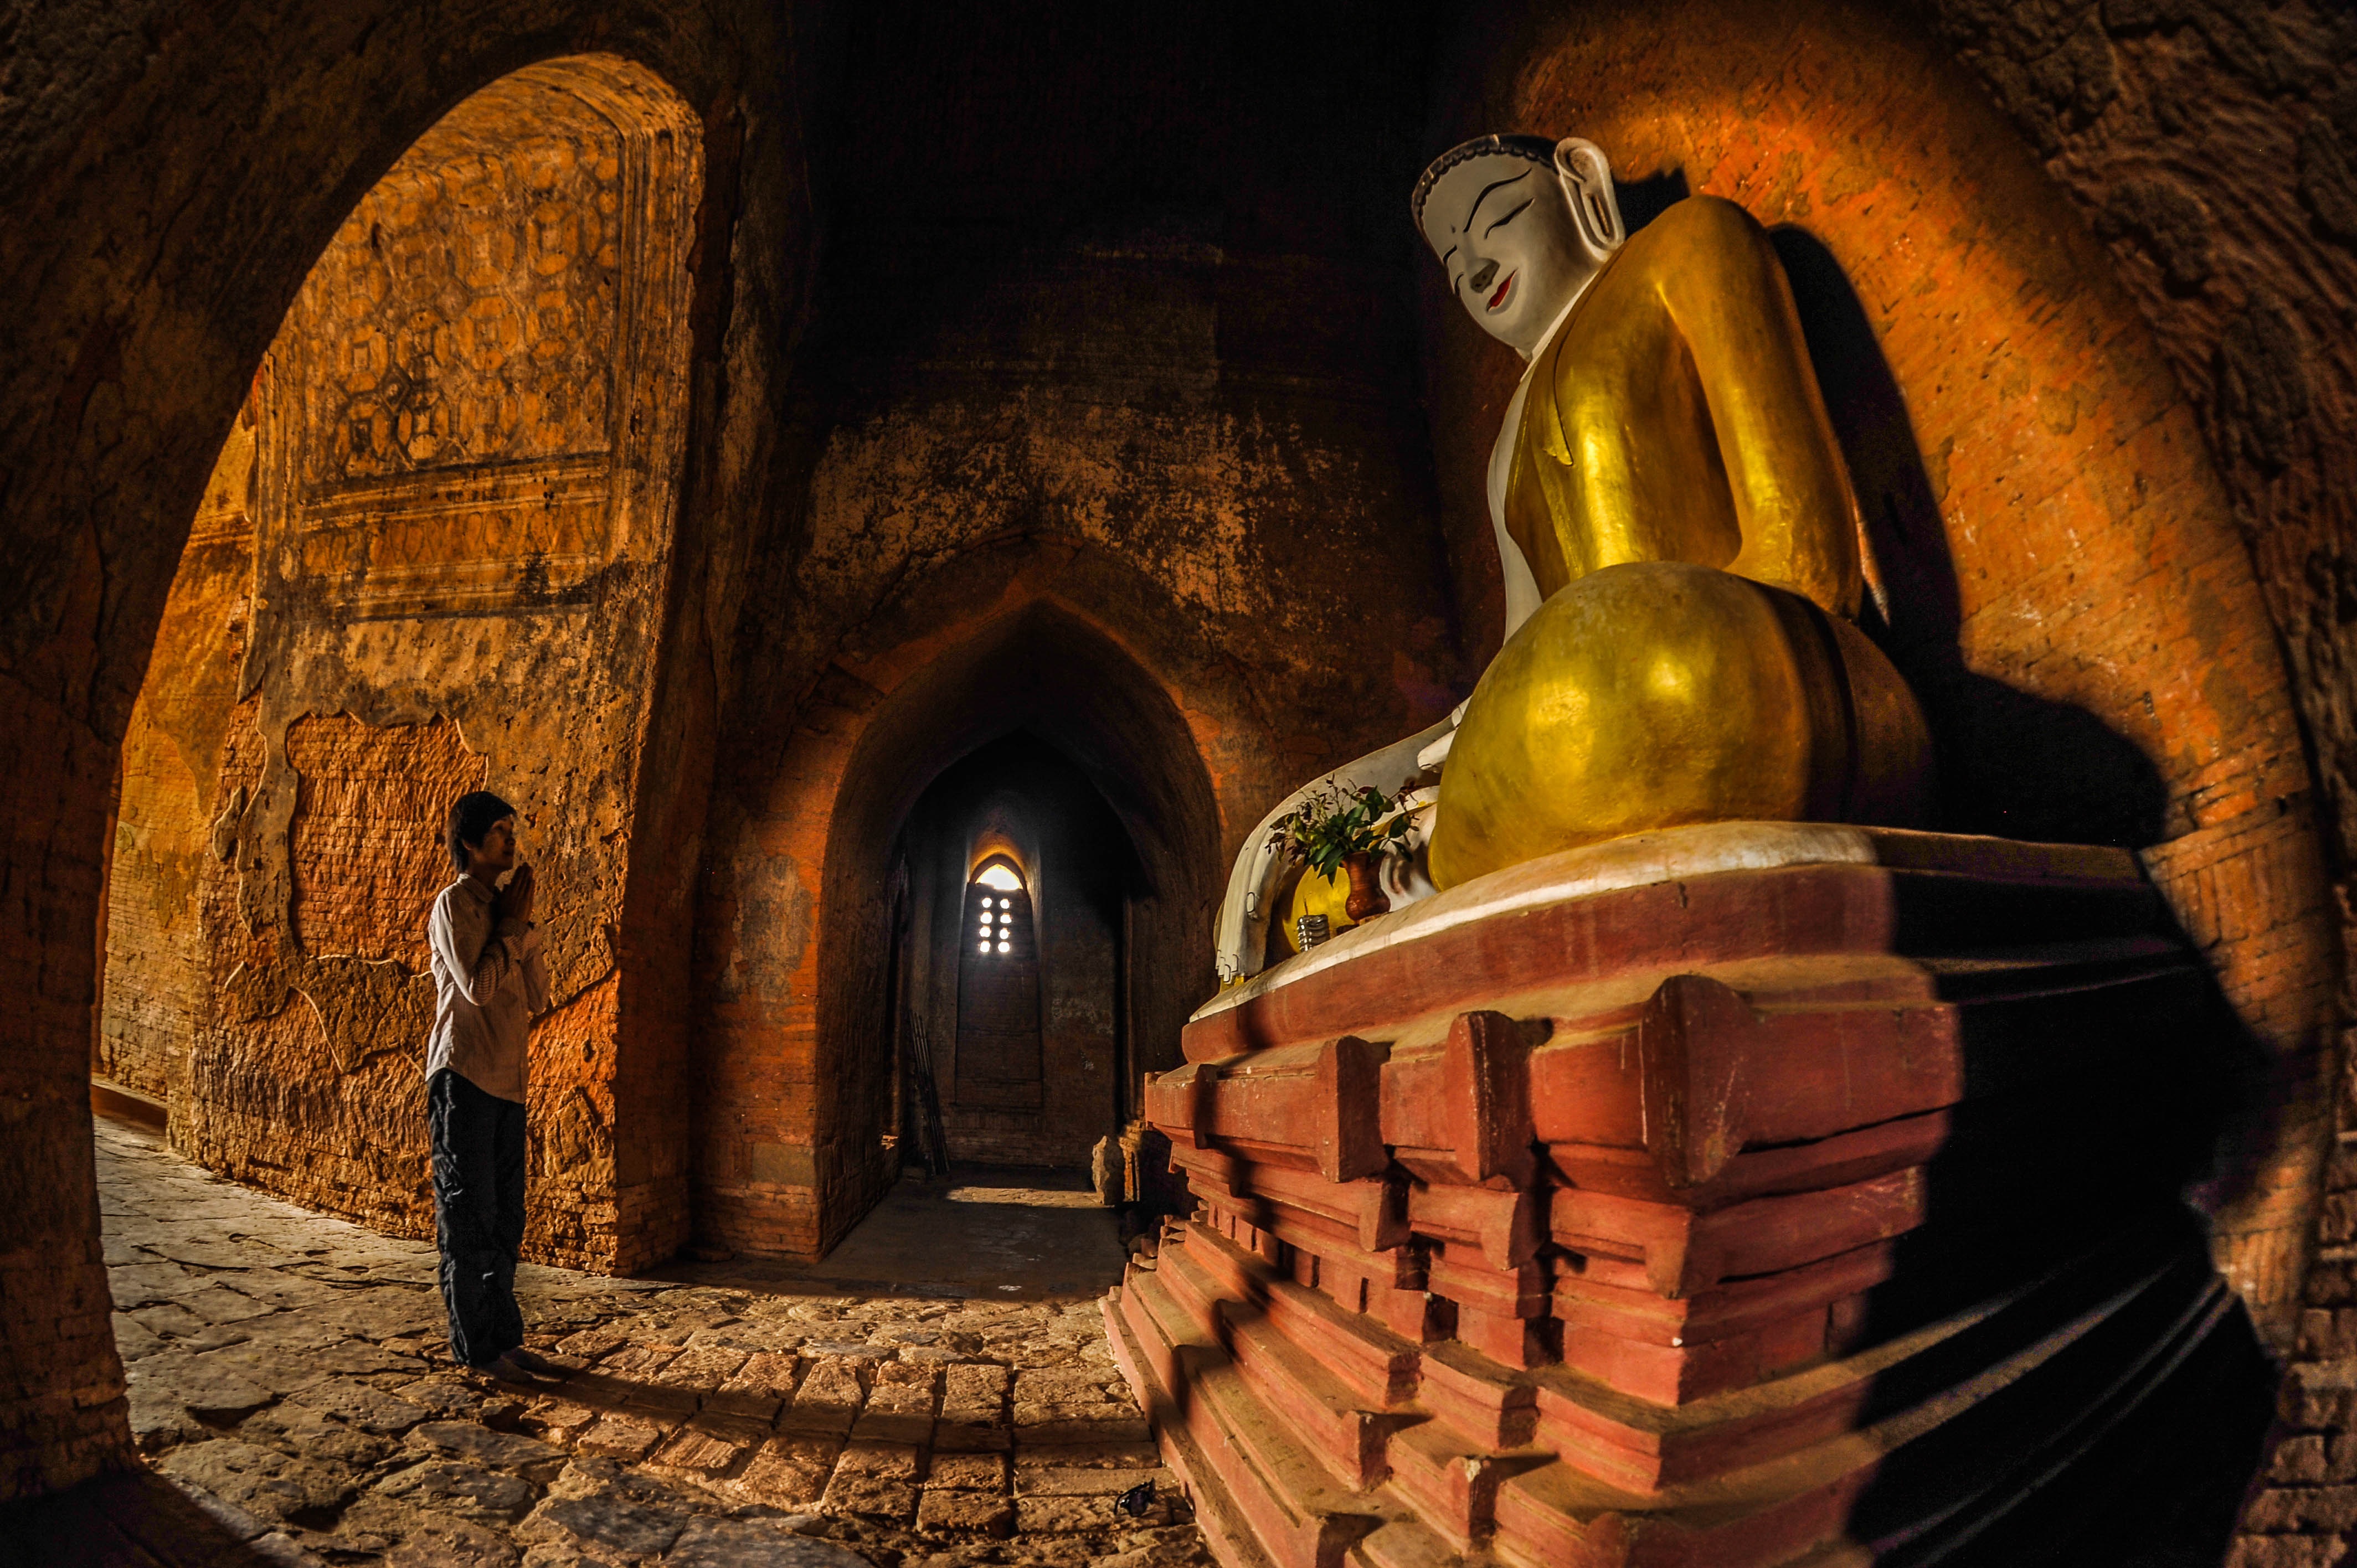
landscape, travel, asia, darkness, temple, buddha, middle ages, myanmar, crypt, burma, bagan, ancient history